South Canterbury

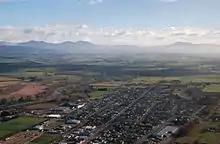
Looking across Temuka and the Canterbury Plains toward the Southern Alps.

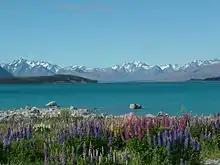
Lake Tekapo, with Aoraki / Mount Cook and the Southern Alps in the background

South Canterbury is the area of the Canterbury Region of the South Island of New Zealand bounded by the Rangitata River in the north and the Waitaki River (the border with the Otago Region) to the south. The Pacific Ocean and ridge of the Southern Alps form natural boundaries to the east and west respectively. Though the exact boundaries of the region have never been formalised, the term is used for a variety of government agencies (e.g., the South Canterbury District Health Board) and other entities (such as the South Canterbury provincial rugby team). It is one of four traditional sub-regions of Canterbury, along with Mid Canterbury, North Canterbury, and Christchurch city.